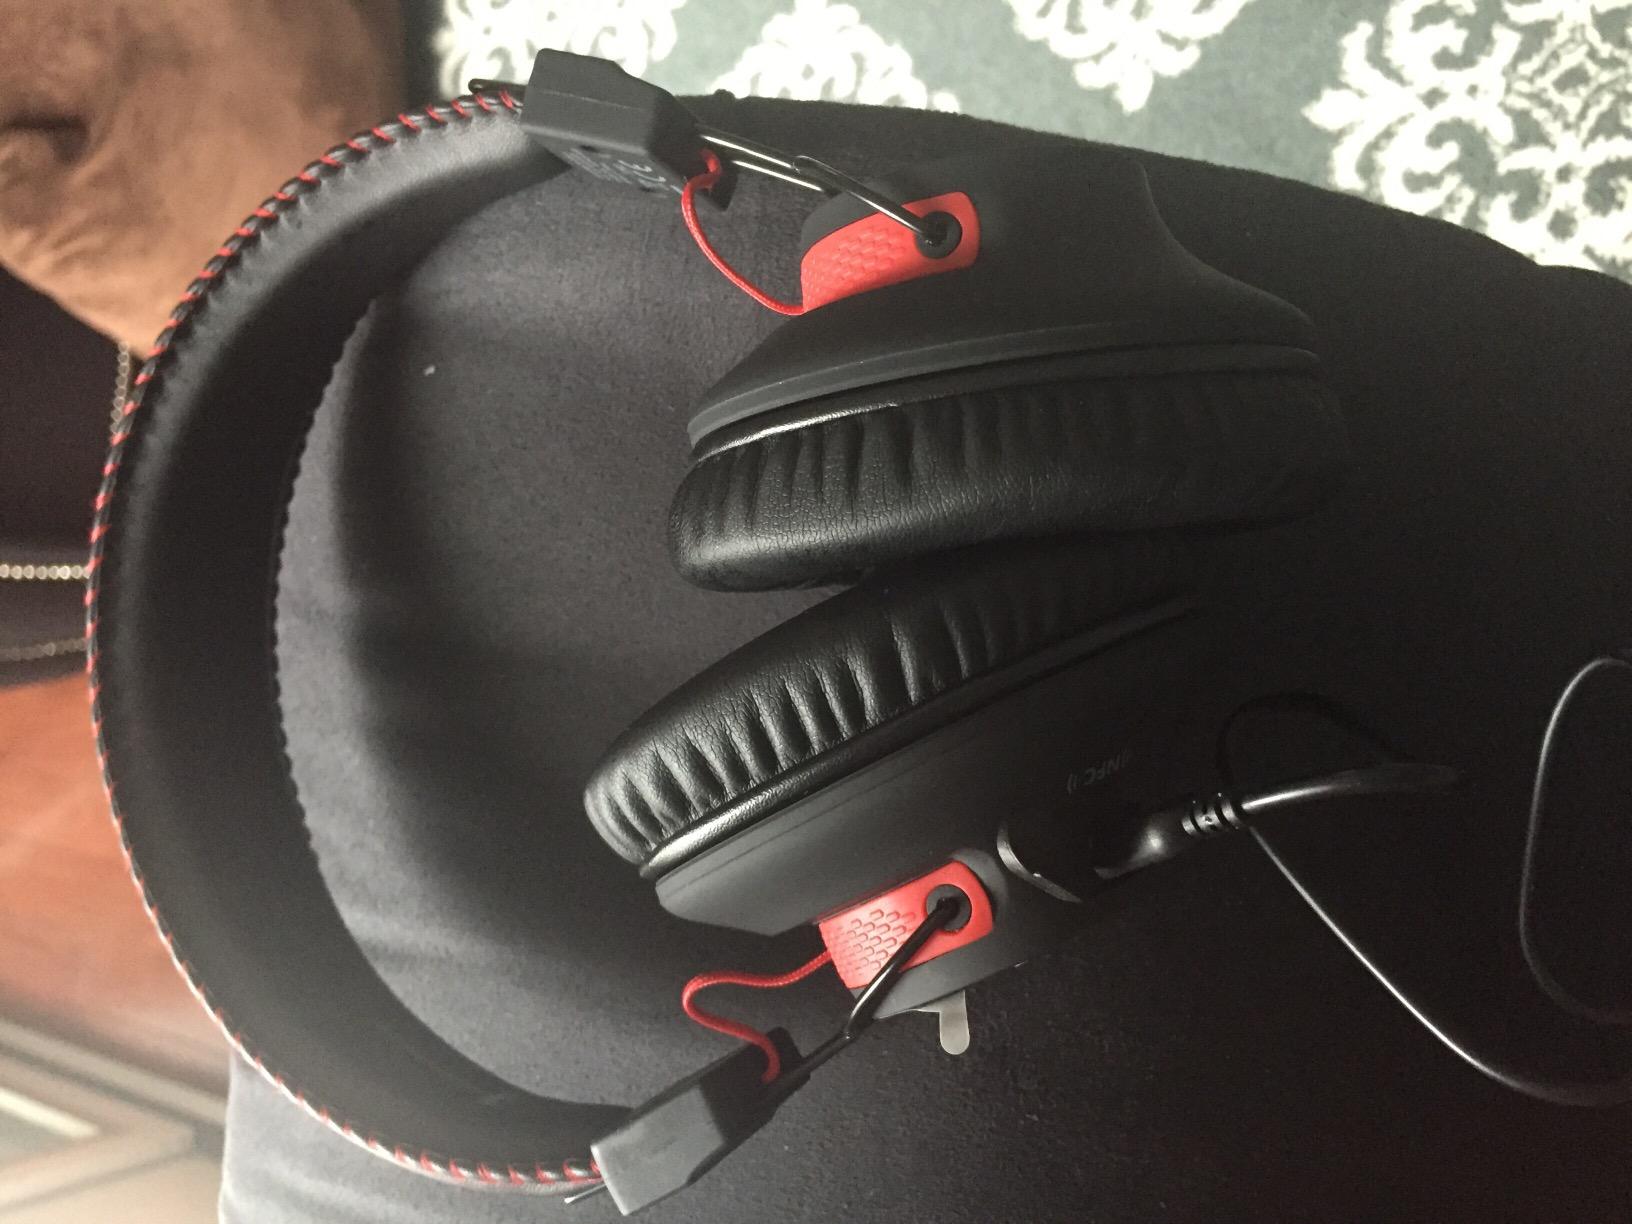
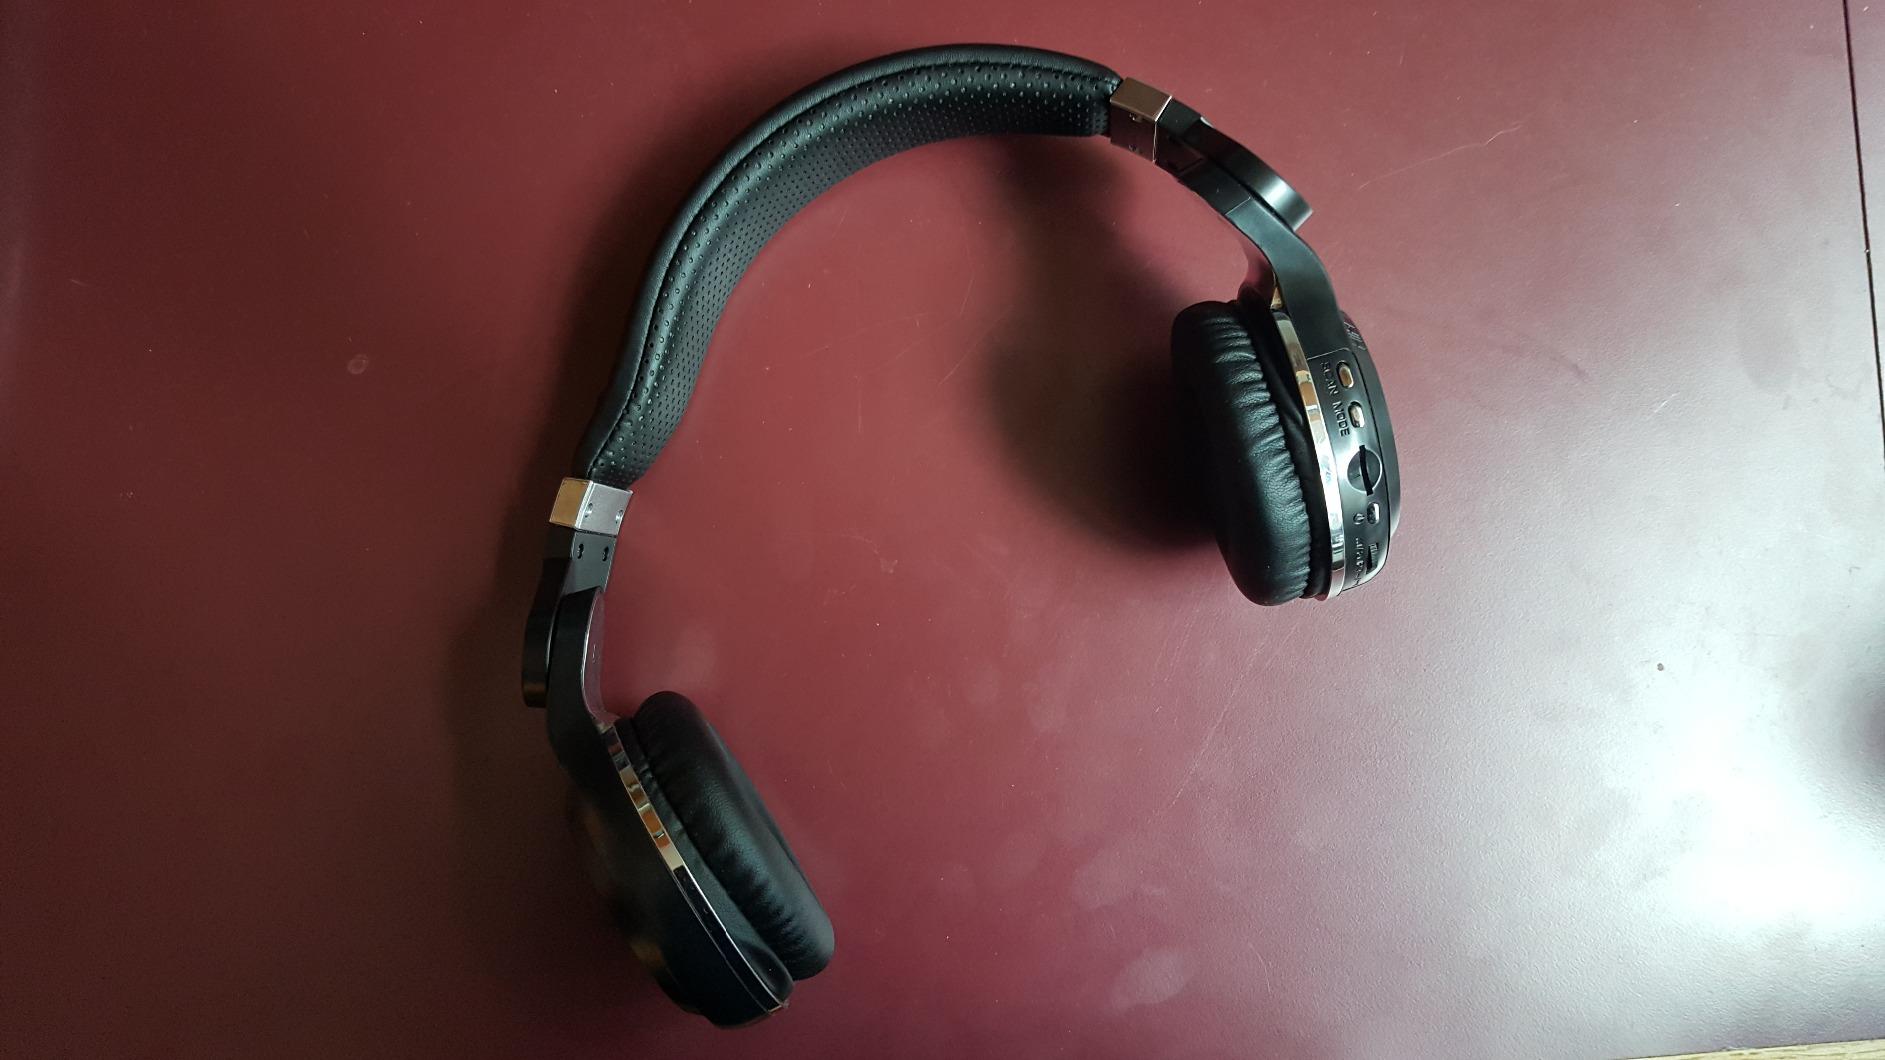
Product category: headphones
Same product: no